Ephemeral architecture

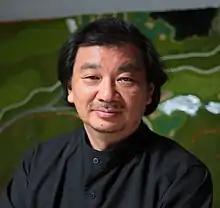
Pompidou Center, Architect Shigeru Ban

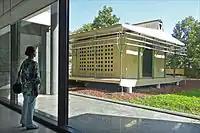
Jean Prouvé's Tropical Houses represent the culmination of his studies on "maisons à portiques", easily assembled and disassembled houses that could be mass-produced cheaply.

At the end of the 60s in the United States, AntFarm, a collective of architects, philosophers, filmmakers and artists arose that produced numerous performances, audiovisuals, collections of slides such as the enviro-images, television programs clandestine Top Value Television, inflatable architecture manuals like the Inflatocookbook, manifestos like the Nomadic Cowboy, or bound books like Reality, all with the aim of proposing new environments for a new way of life. A proposal with different mobile, inflatable, mechanical and technological elements that produce the necessary effects to make any support habitable with a vital, alternative, nomadic, utopian and experimental architecture, as he believes that "today's ambiguous society forces static patterns of life."